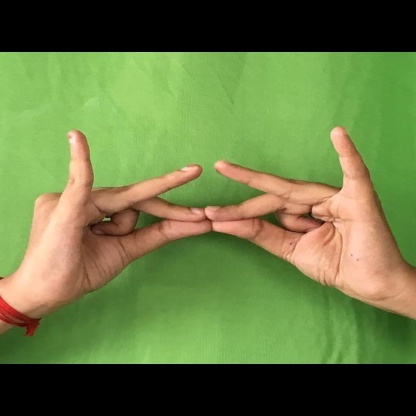
Mudra: Sakata